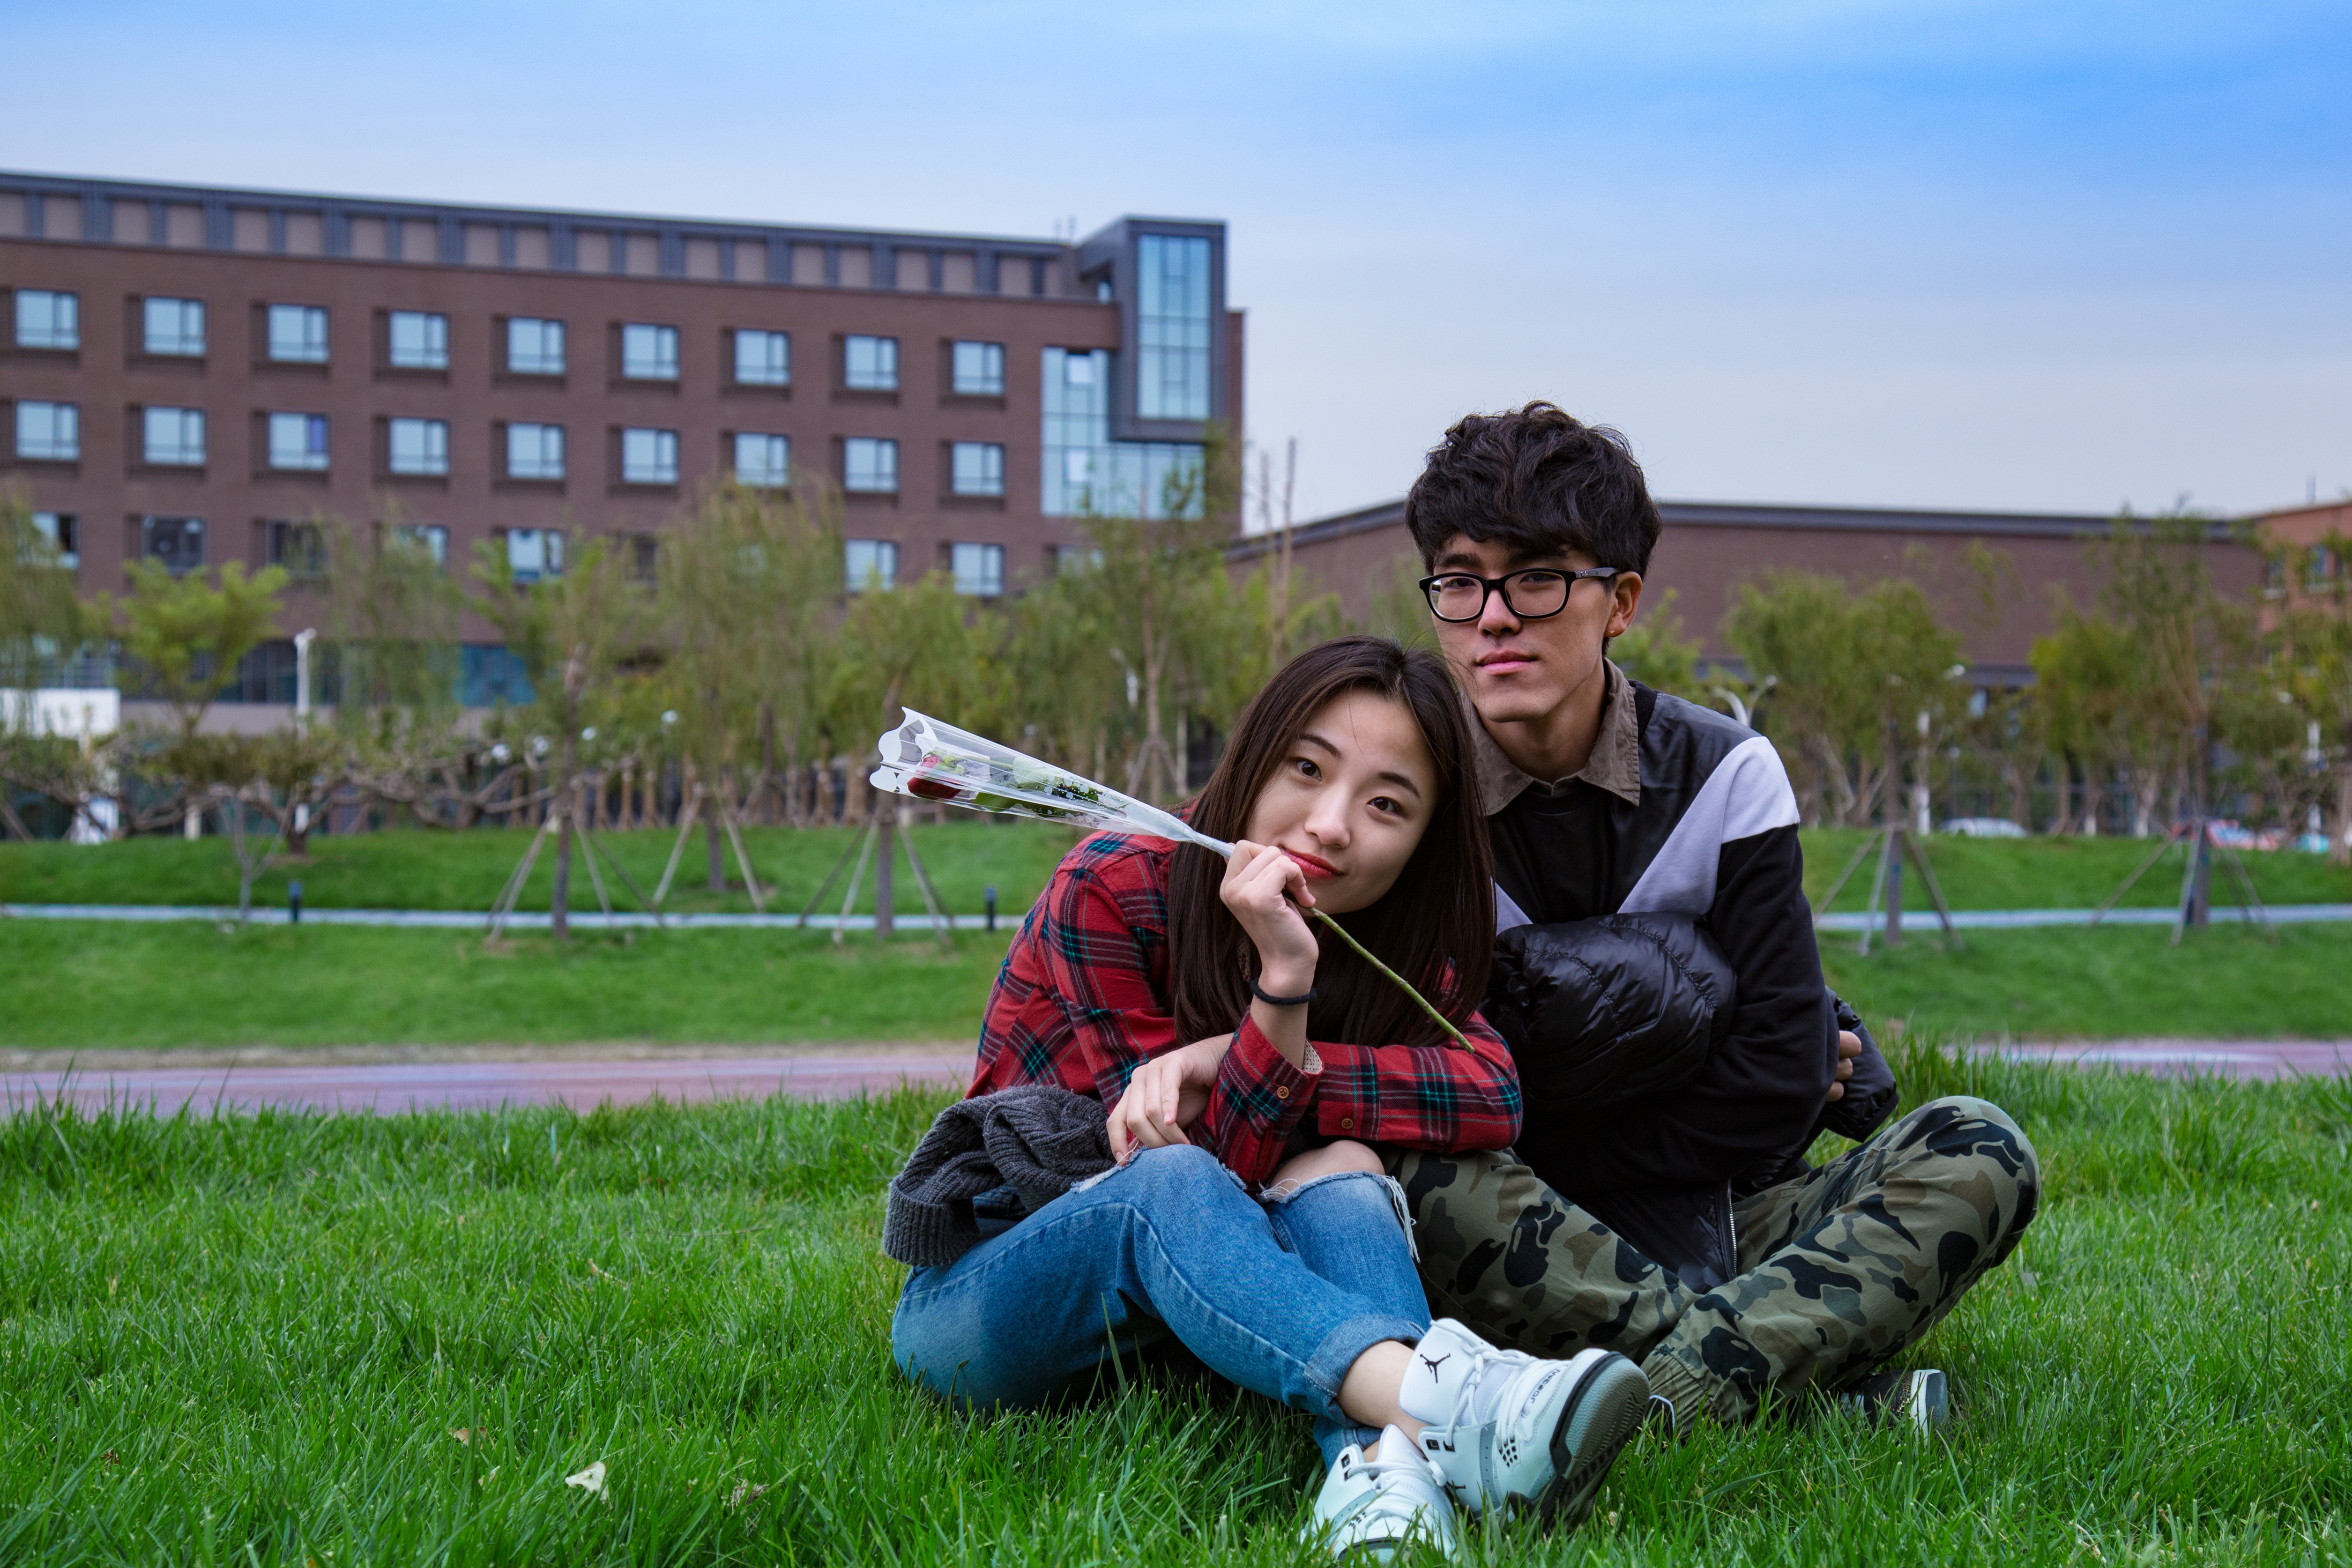
person, people, lawn, play, love, rose, young, youth, asia, child, family, school, a pair of, in love